Question: What is the cat's paws resting on?
Tambaya: Hannun magen akan me yake?
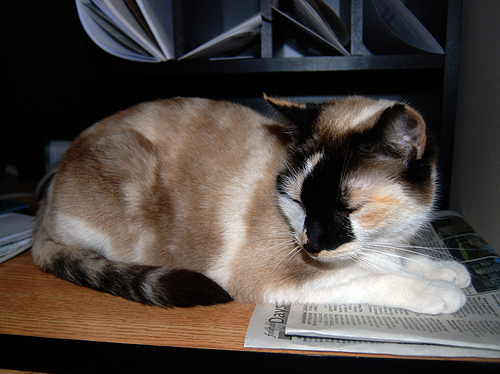
Answer: A newspaper.
Amsa: Akan jarida.